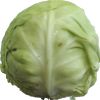
Label: white_cabbage